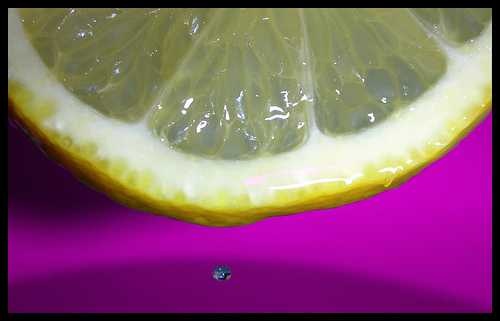
Label: Lemon